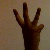
The image shows a hand gesture representing the number 6 in Indian Sign Language.